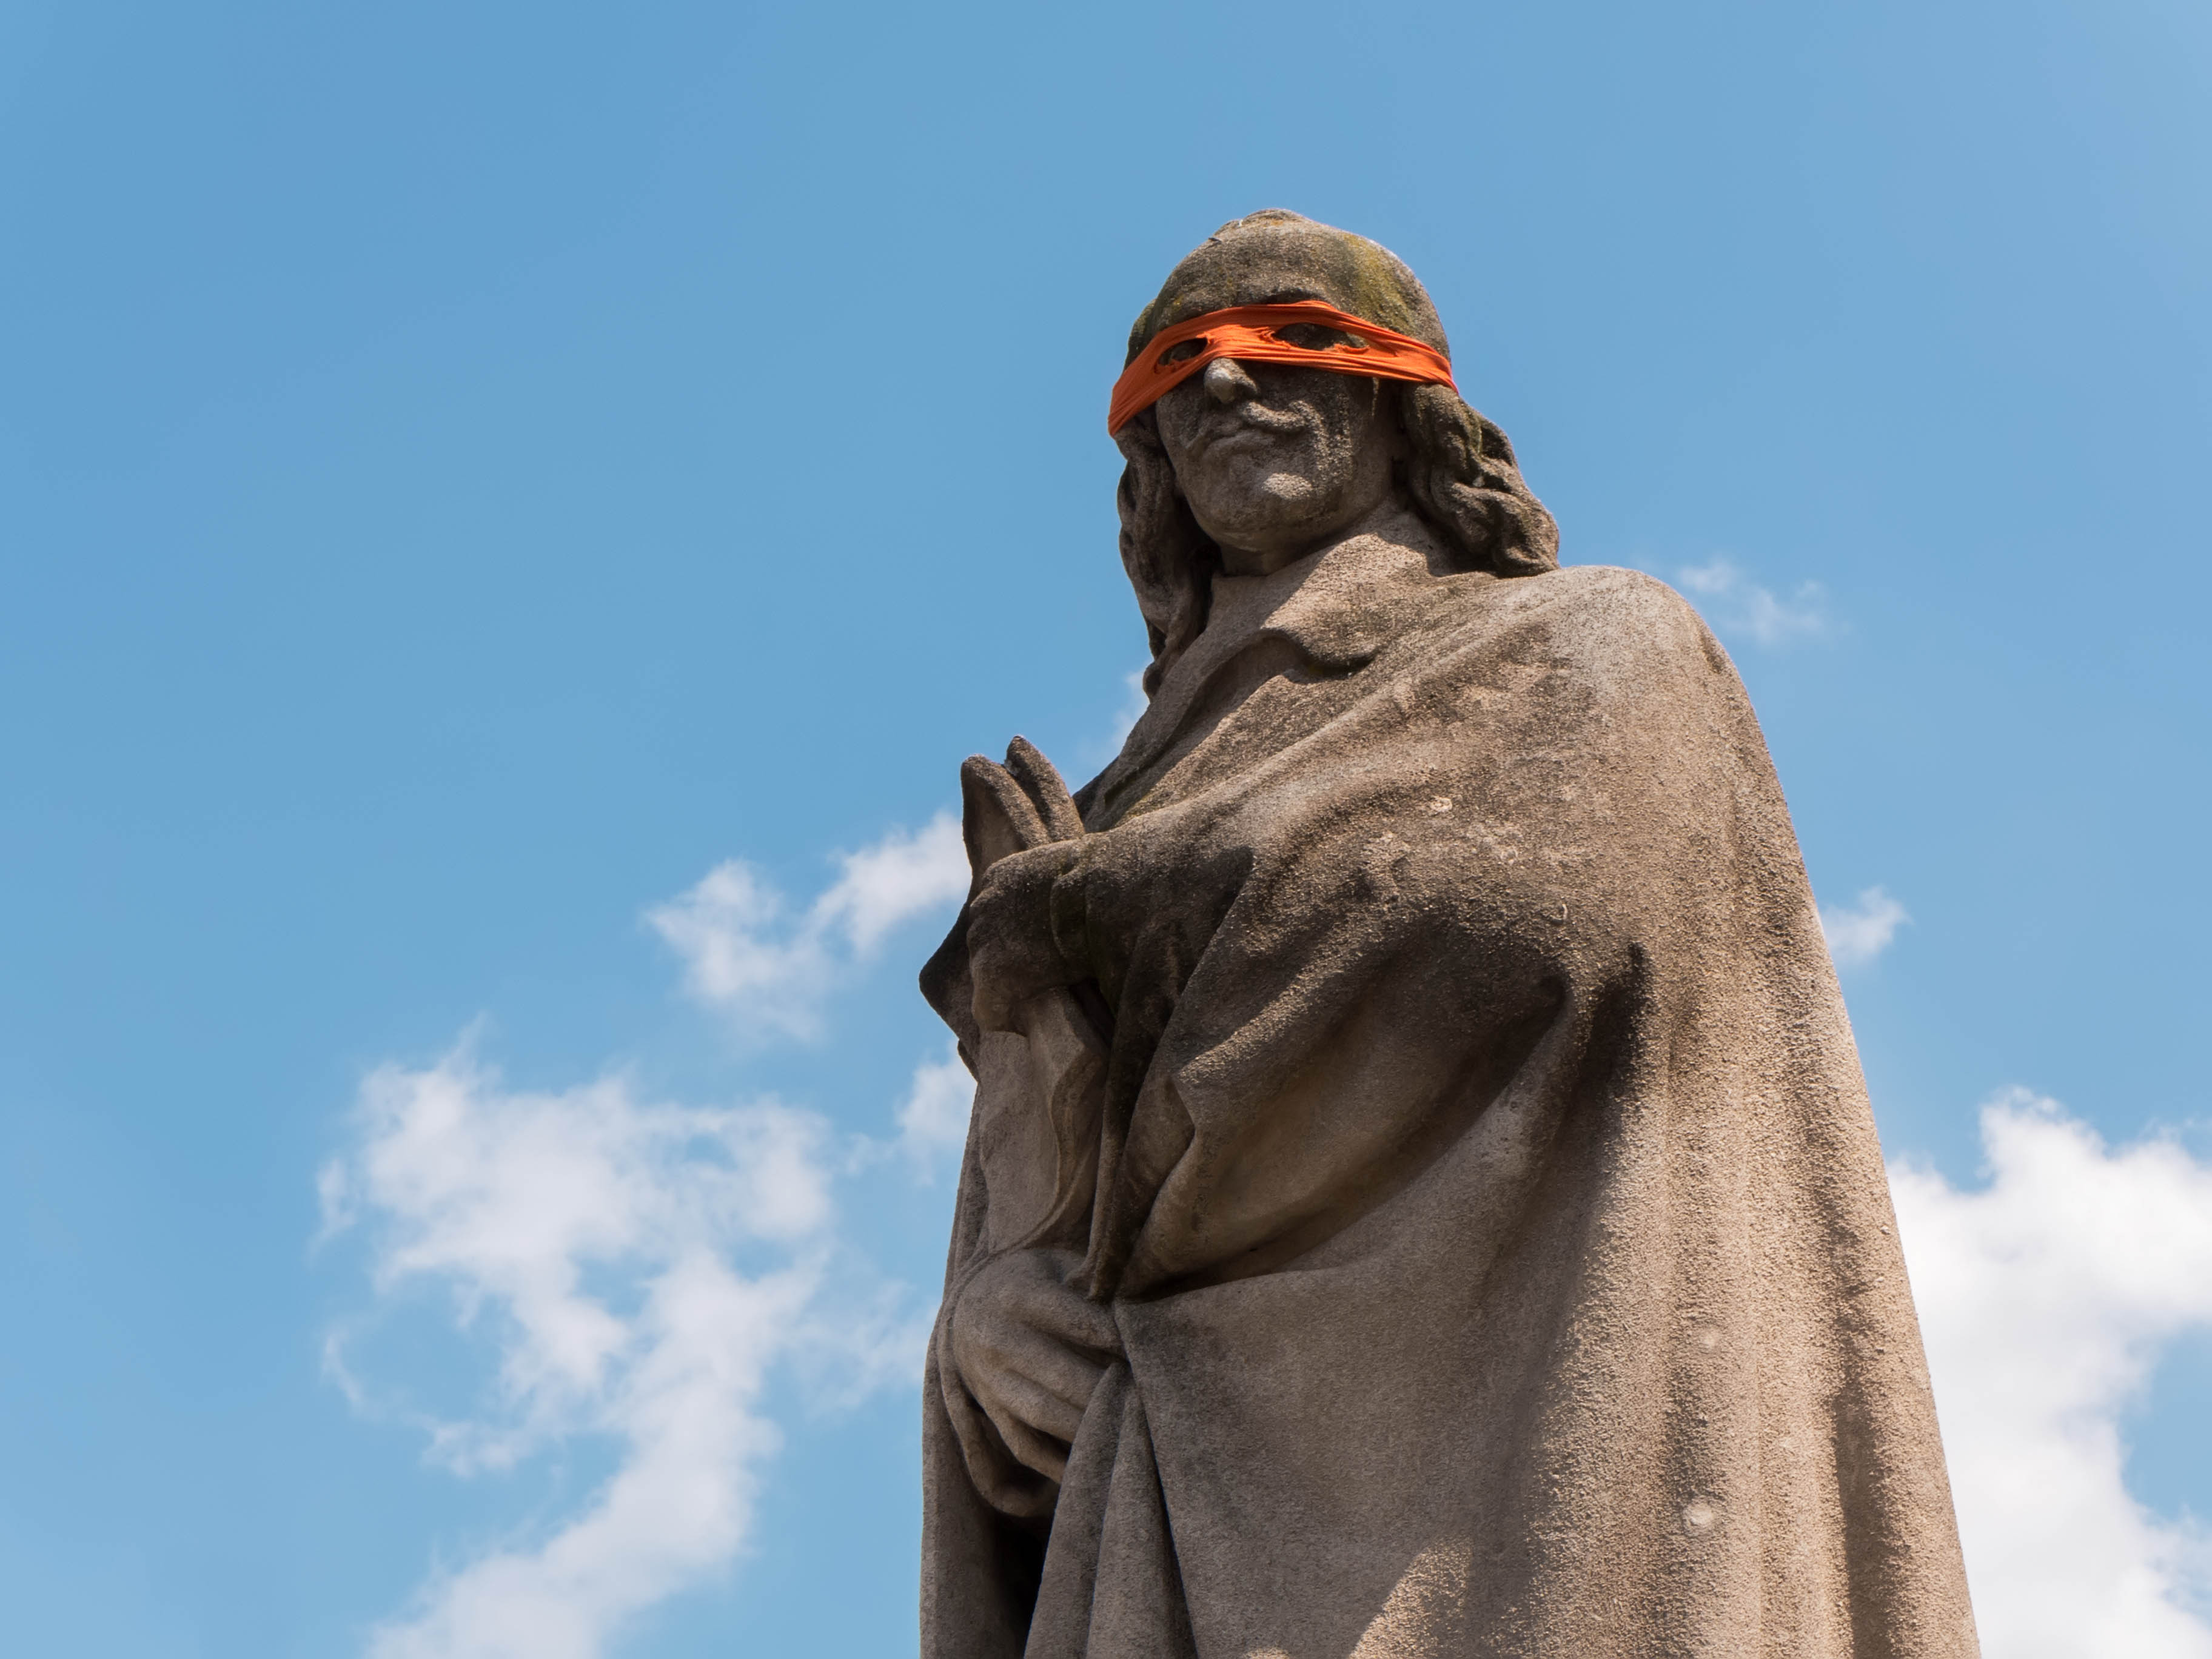
paris, monument, france, statue, places, sculpture, 2013, temple, pierre, lumix, panasonic, dmc, lx7, panasoniclumixdmclx7, ledefrance, corneille